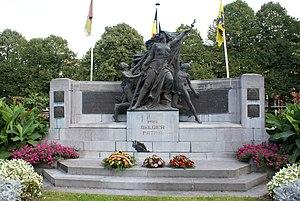
Marcel Rau, né à Bruxelles le 20 mars 1886 et mort dans cette ville le 29 juin 1966, est un sculpteur, un statuaire et médailleur belge.
L'École Royale des Cadets était un institut de formation de l'armée belge. Jusqu'en 1991, l'école dispensait une formation générale et académique du niveau de l'enseignement secondaire dans une sphère militaire en vue de préparer les examens d'entrée à l'École Royale Militaire. Bien que l’enseignement y soit organisé par l'armée, les diplômes étaient reconnus par le Ministère de l'Éducation.